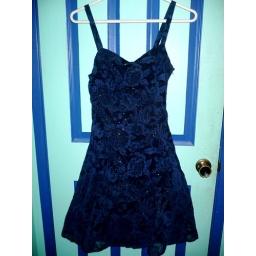
Shimmery party dress from vintage/thrift storeSize SSide zipperFitted bodice with A-line skirtSoft navy blue floral print with sparklesTulle under layer